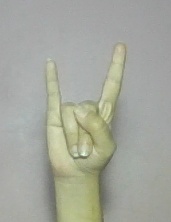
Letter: la